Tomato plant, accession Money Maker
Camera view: bottom (45 deg); turntable rotation: 120 degrees
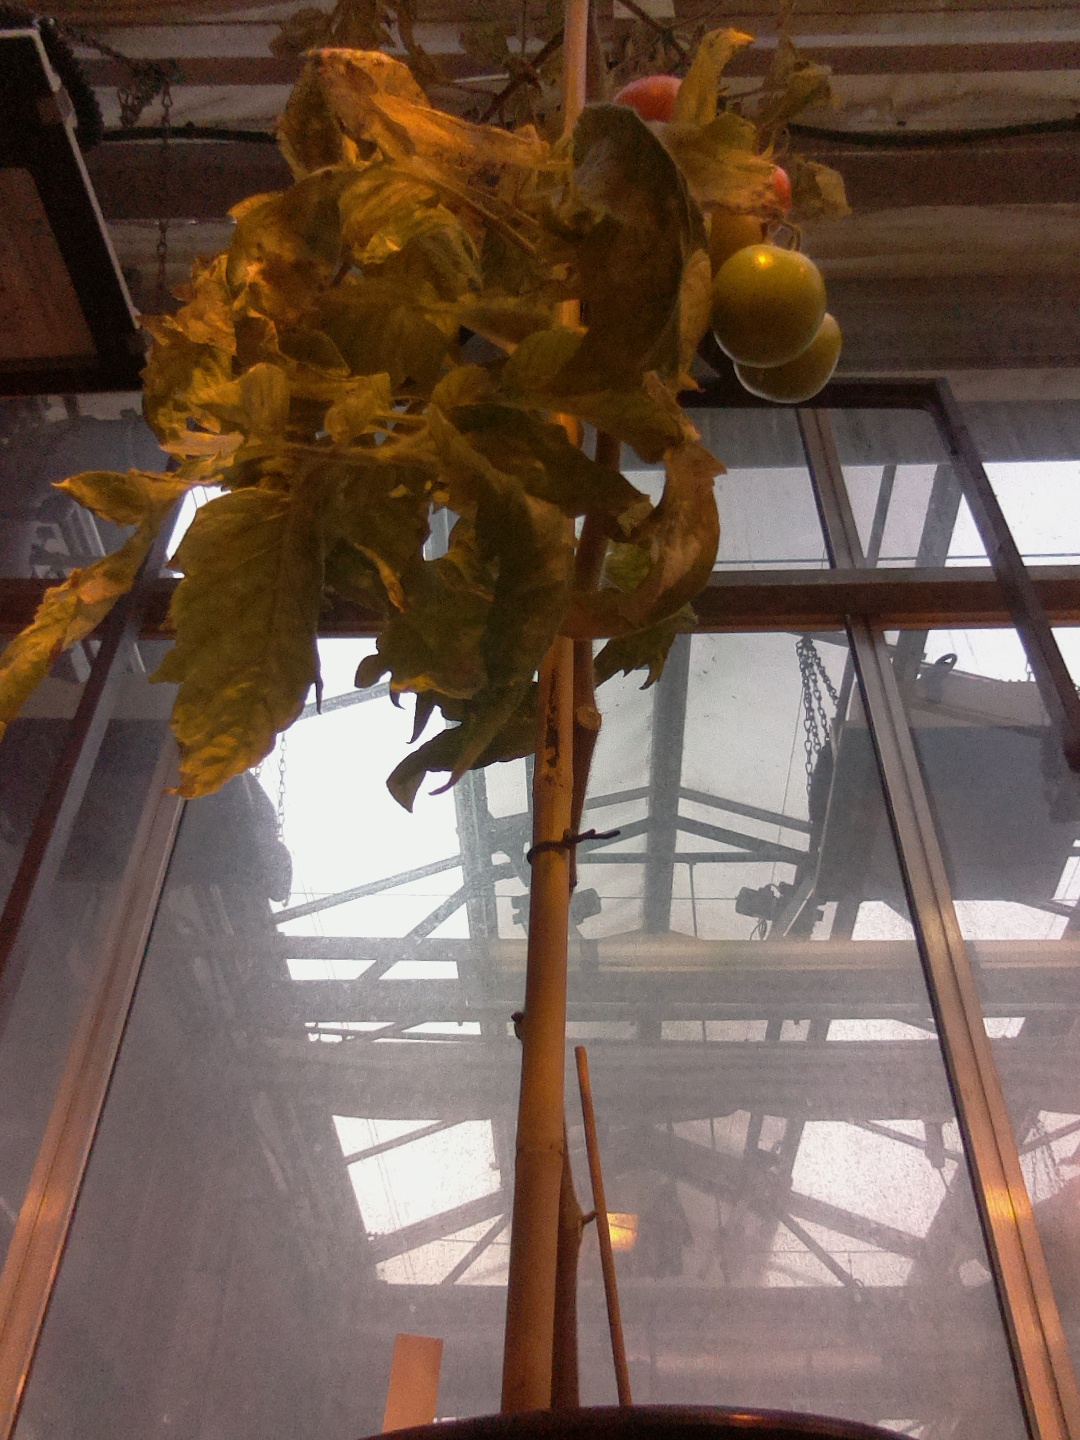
BBCH growth stage 83: 30%-40% of fruits show typical fully ripe color